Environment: real
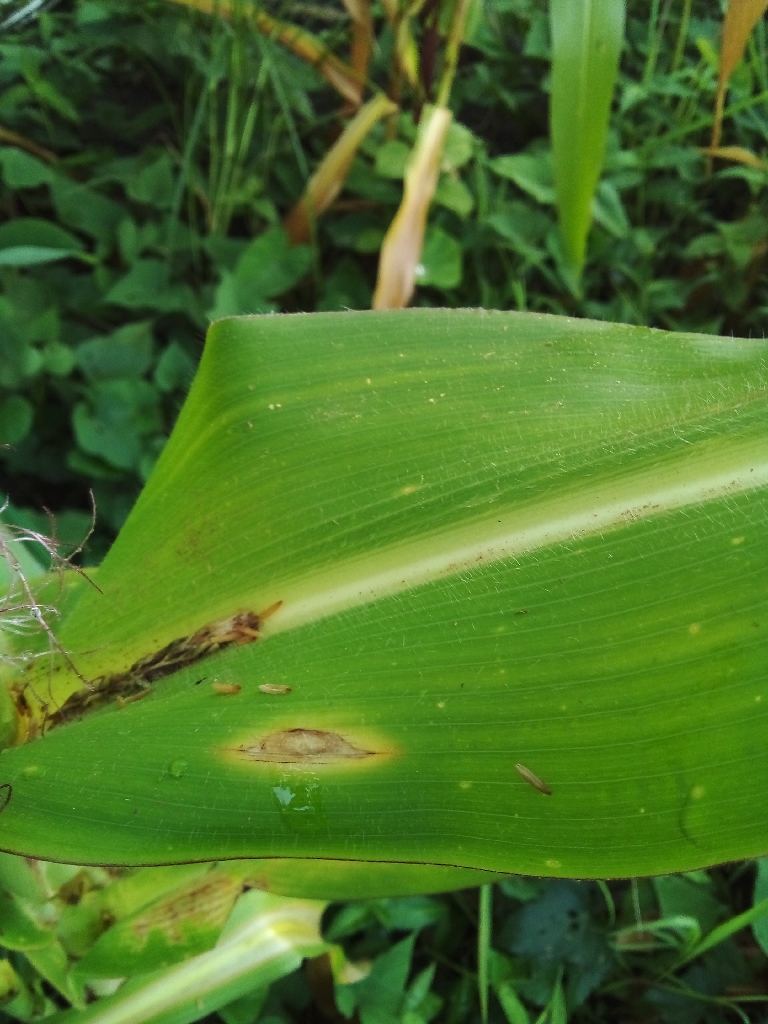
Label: northern_corn_leaf_blight